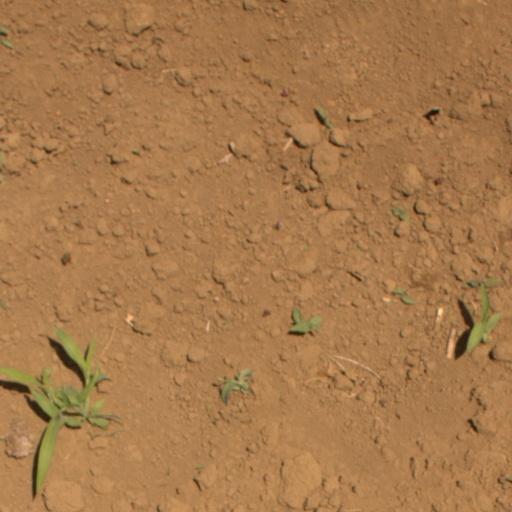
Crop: Jerusalem artichoke